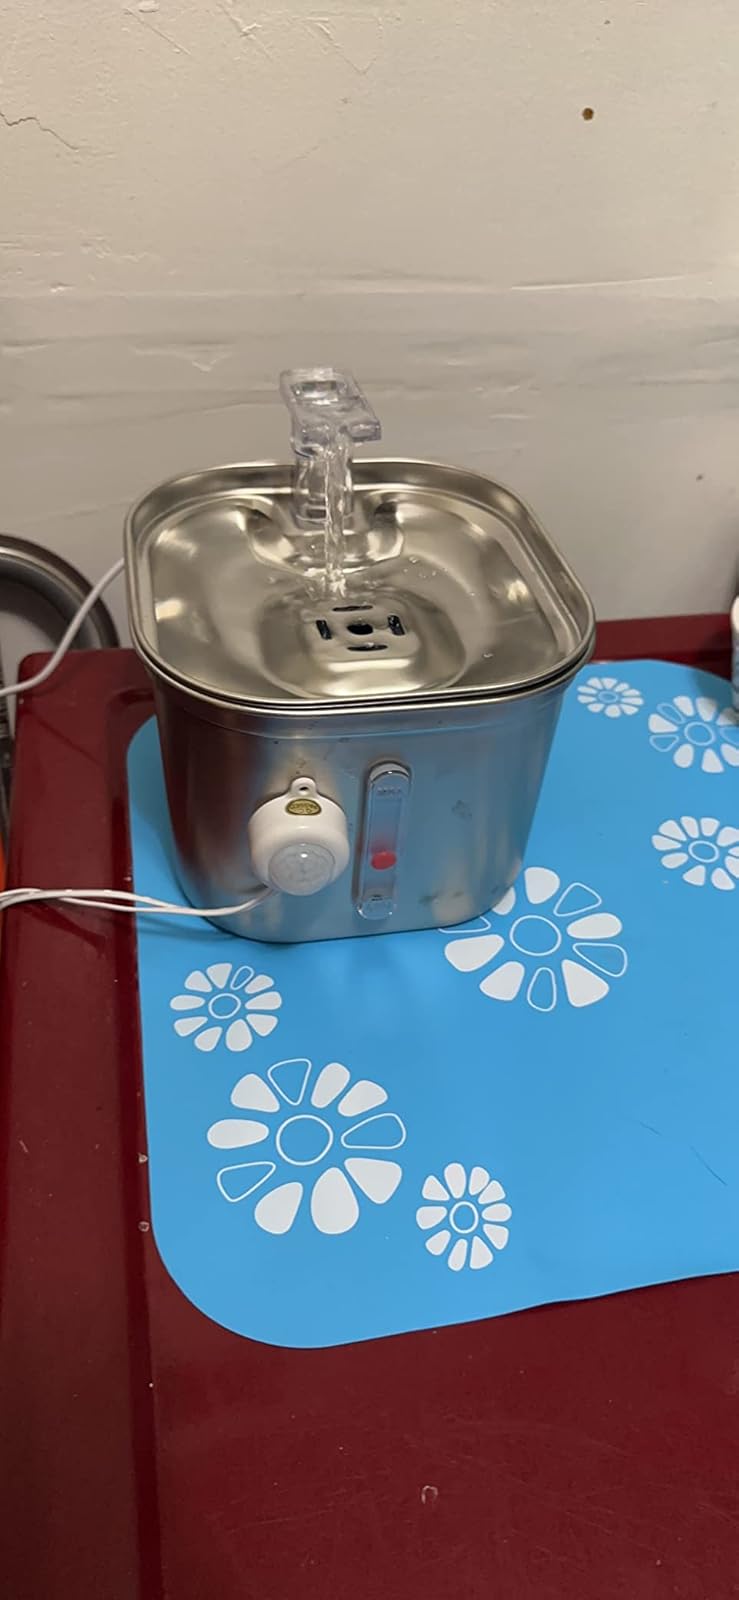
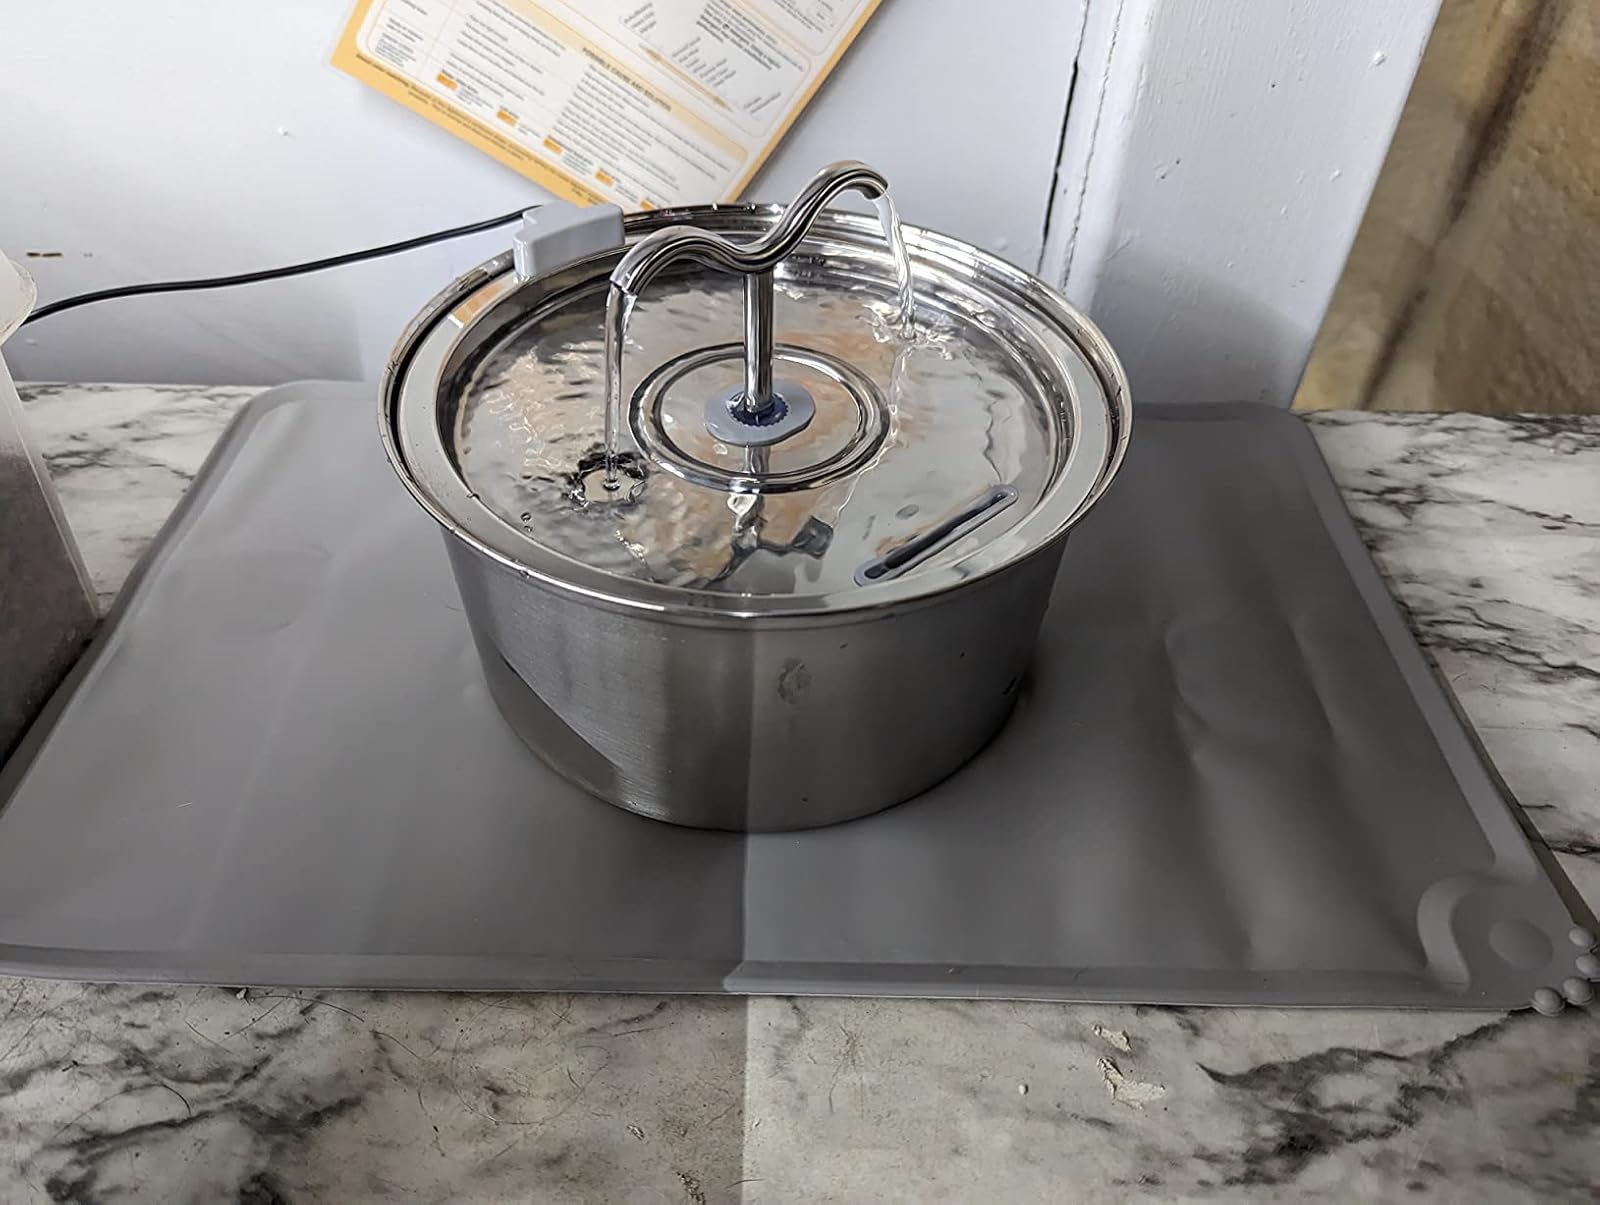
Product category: items_bowl
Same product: no